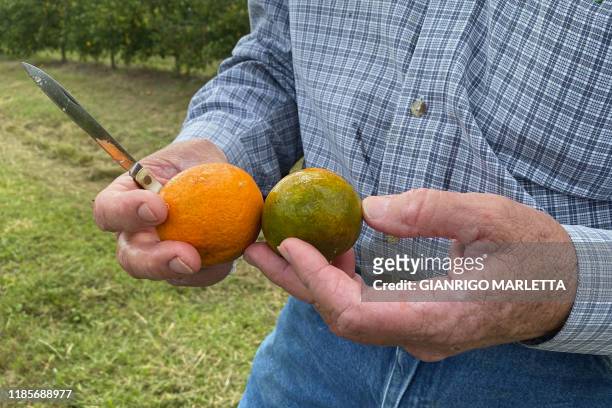
Plant: Citrus
Disease: citrus greening disease